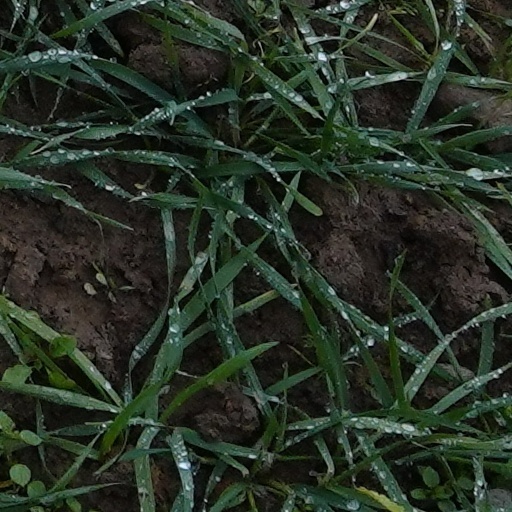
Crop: wheat